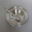
Label: bowl